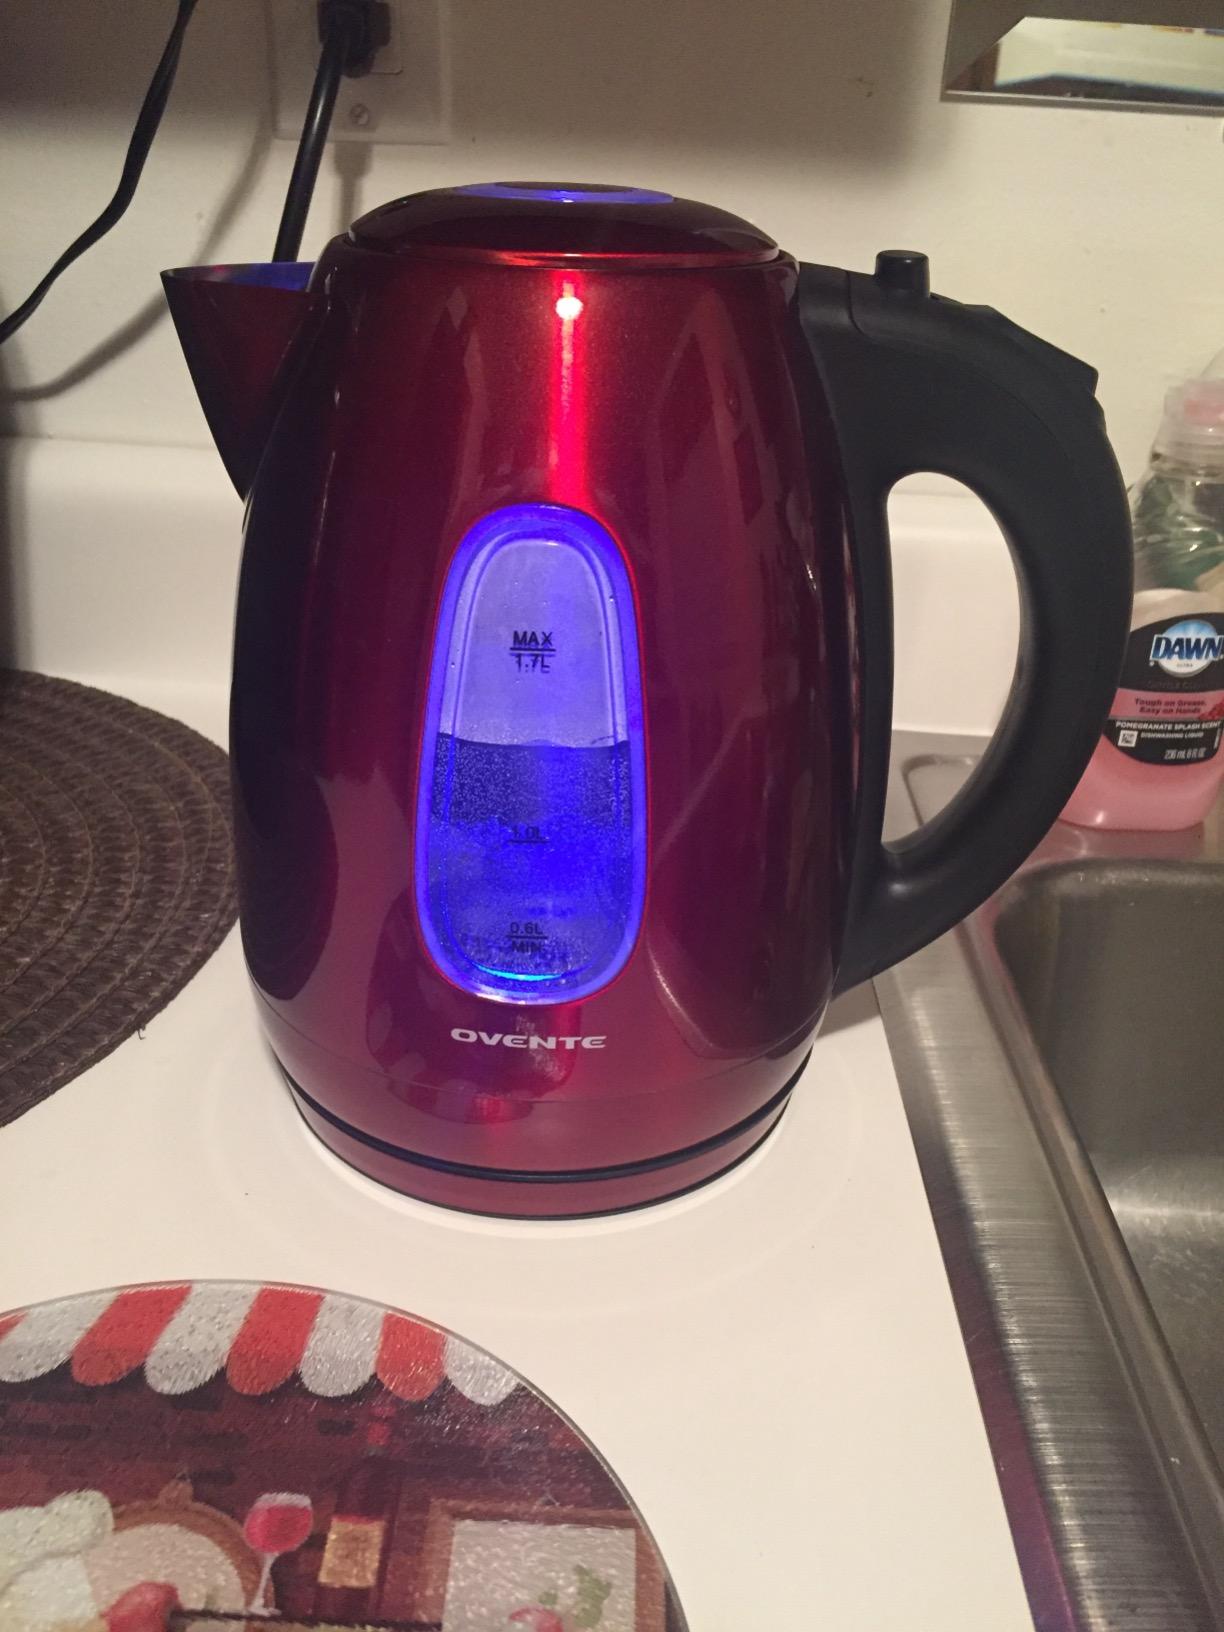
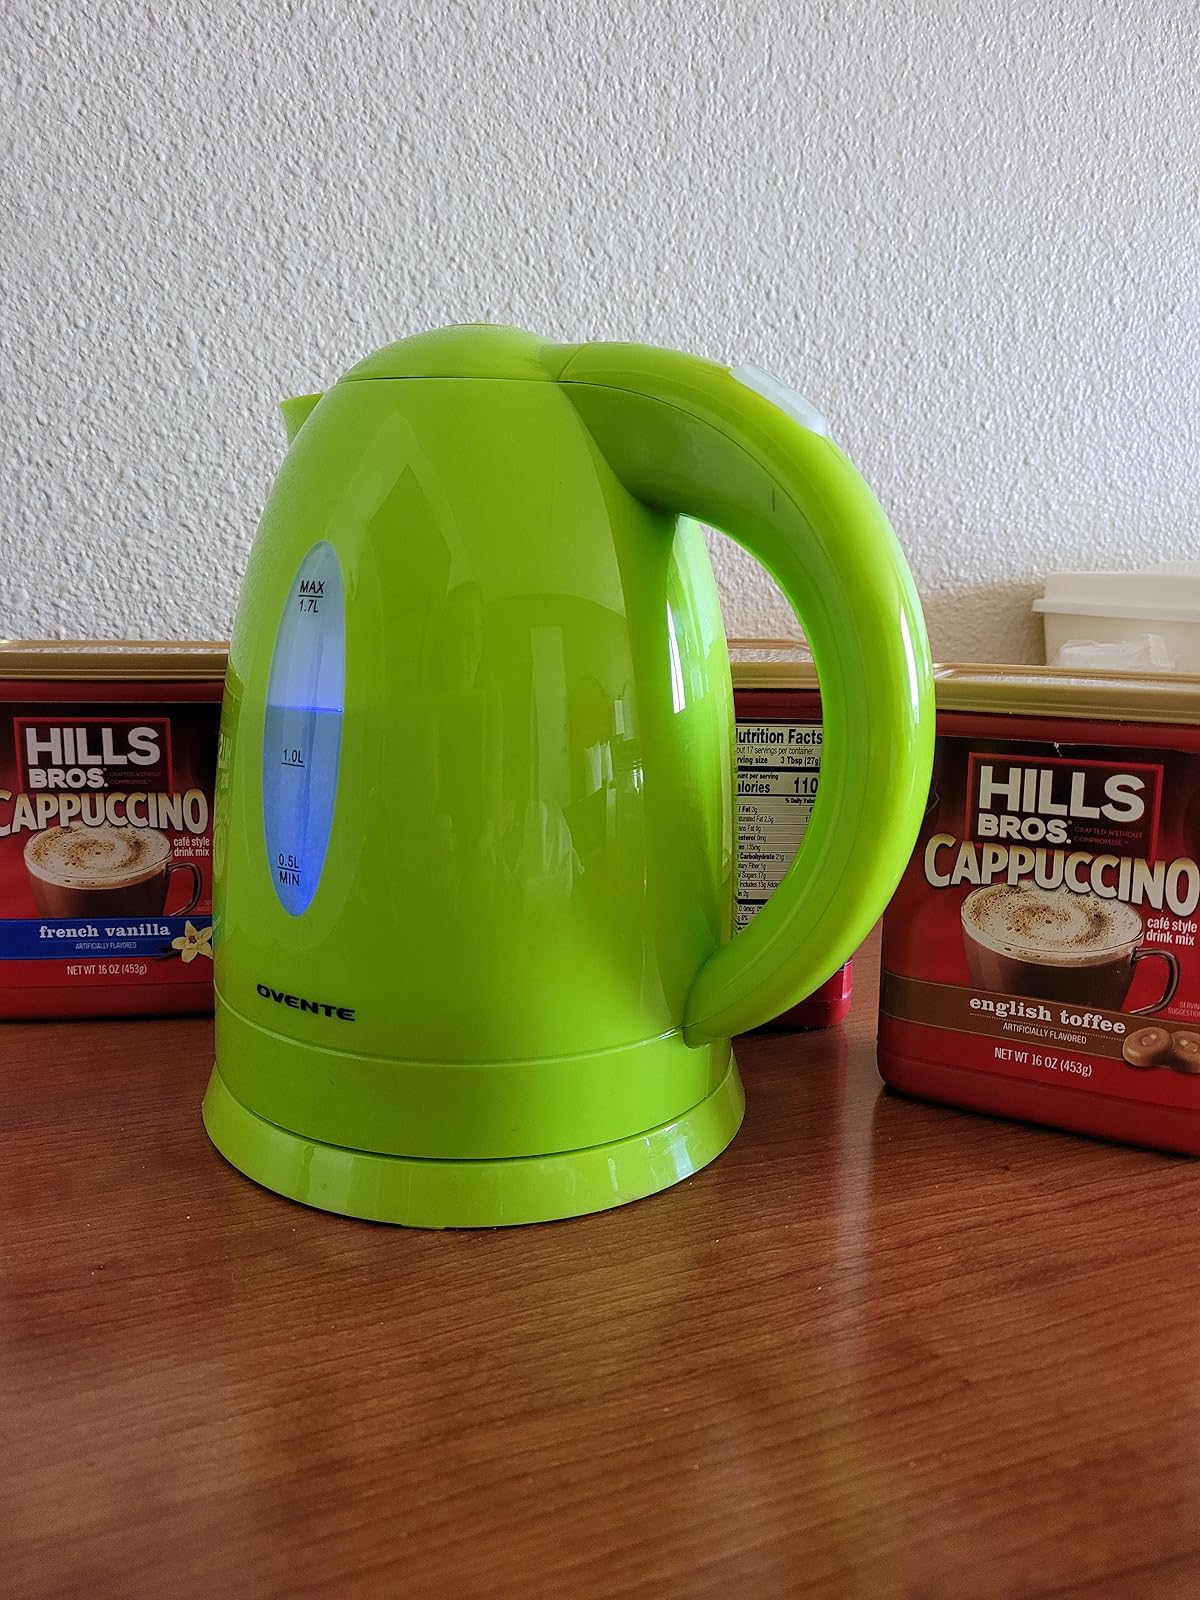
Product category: items_kettle
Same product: no